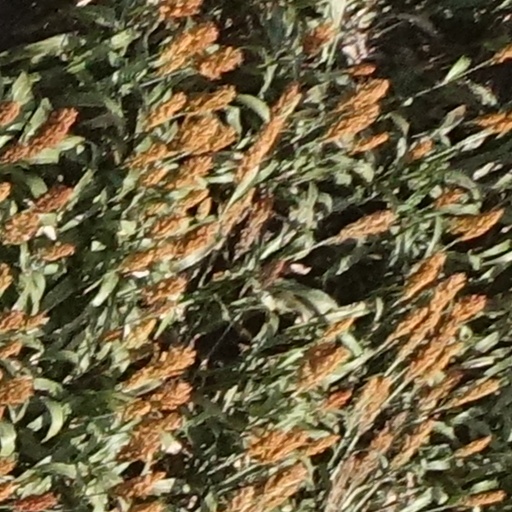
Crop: sorghum